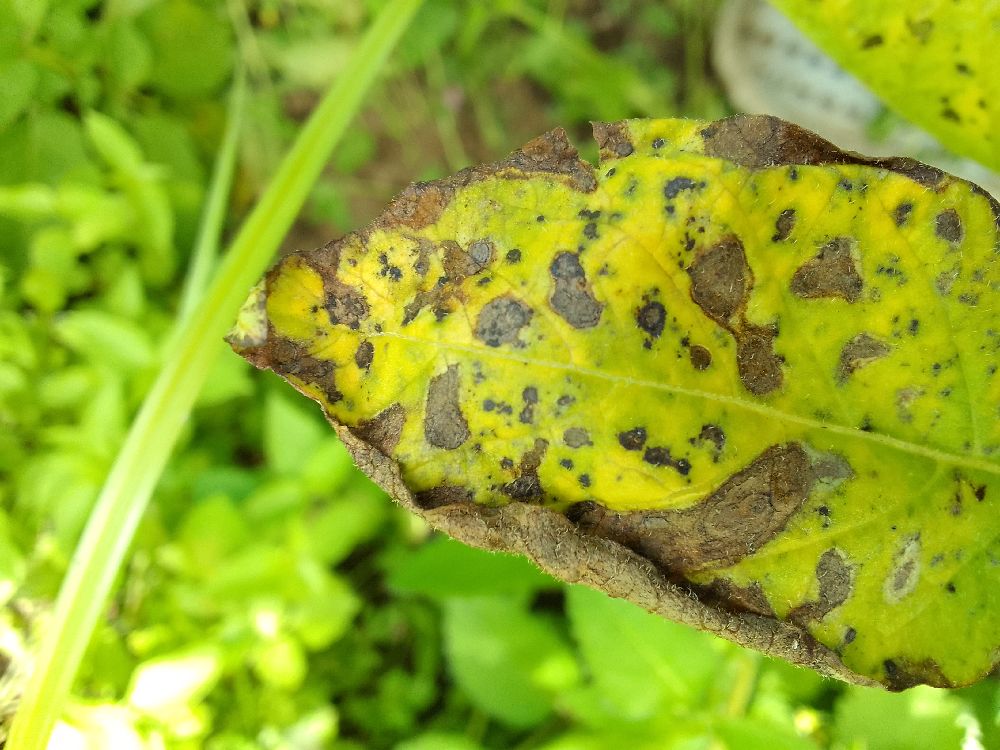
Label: Early blight